Joseph McCarthy

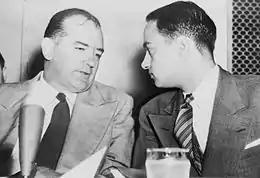
McCarthy chats with Roy Cohn (right) at the Army-McCarthy hearings.

The army consulted with an attorney familiar with McCarthy to determine the best approach to attacking him. Based on his recommendation, it decided not to pursue McCarthy on the question of communists in government: "The attorney feels it is almost impossible to counter McCarthy effectively on the issue of kicking Communists out of Government, because he generally has some basis, no matter how slight, for his claim of Communist connection."